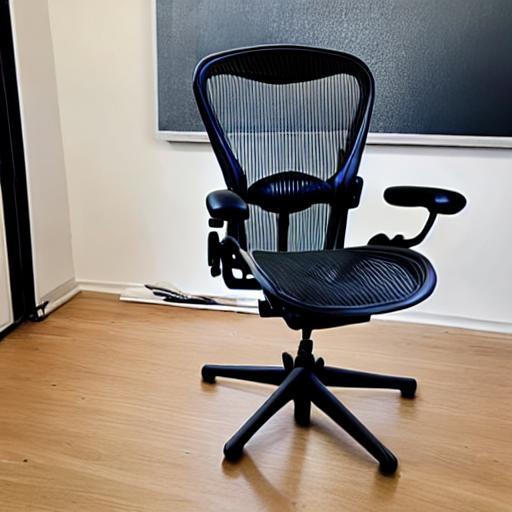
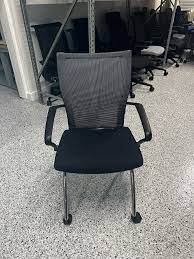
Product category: items_chair
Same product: no